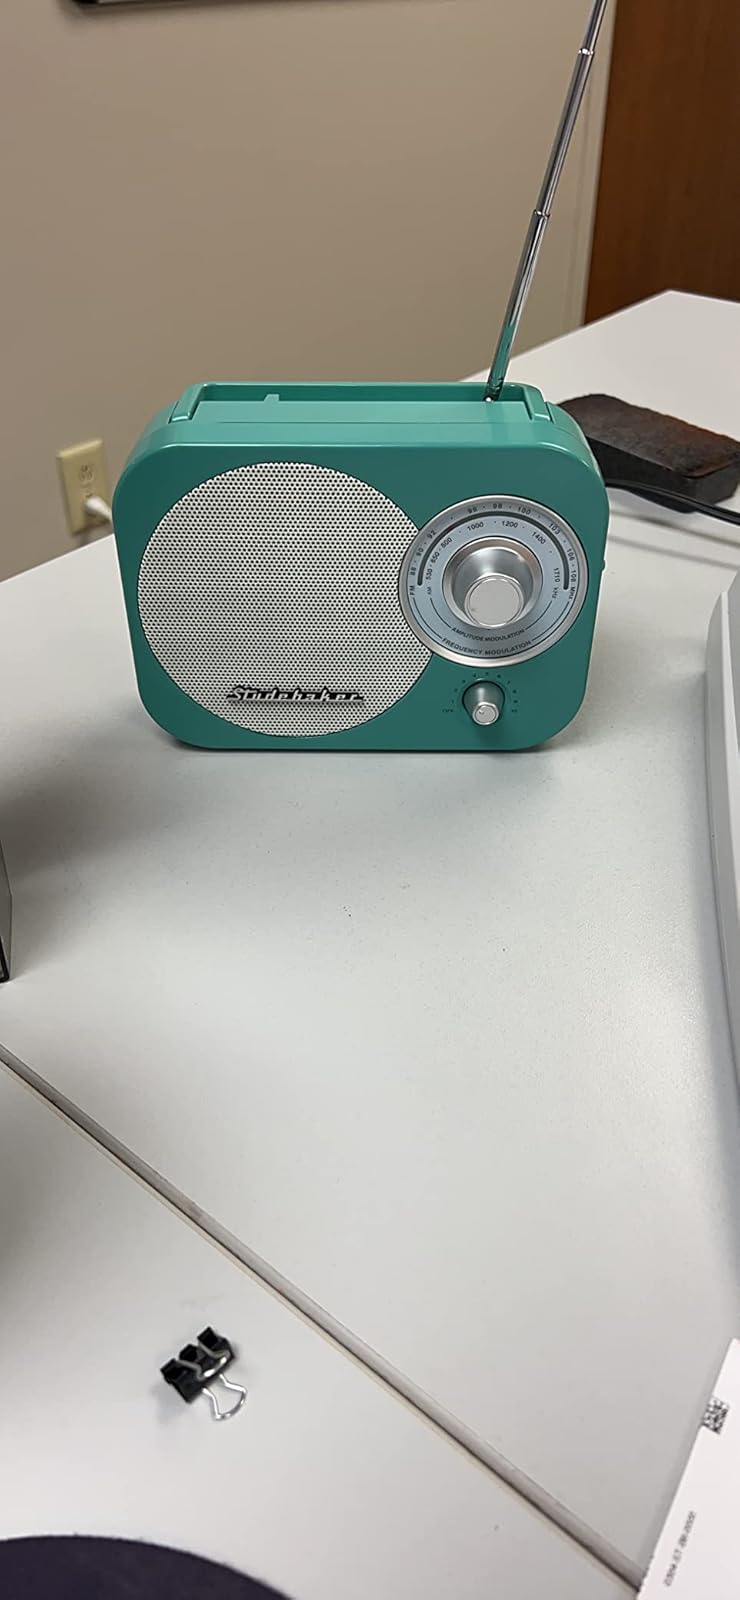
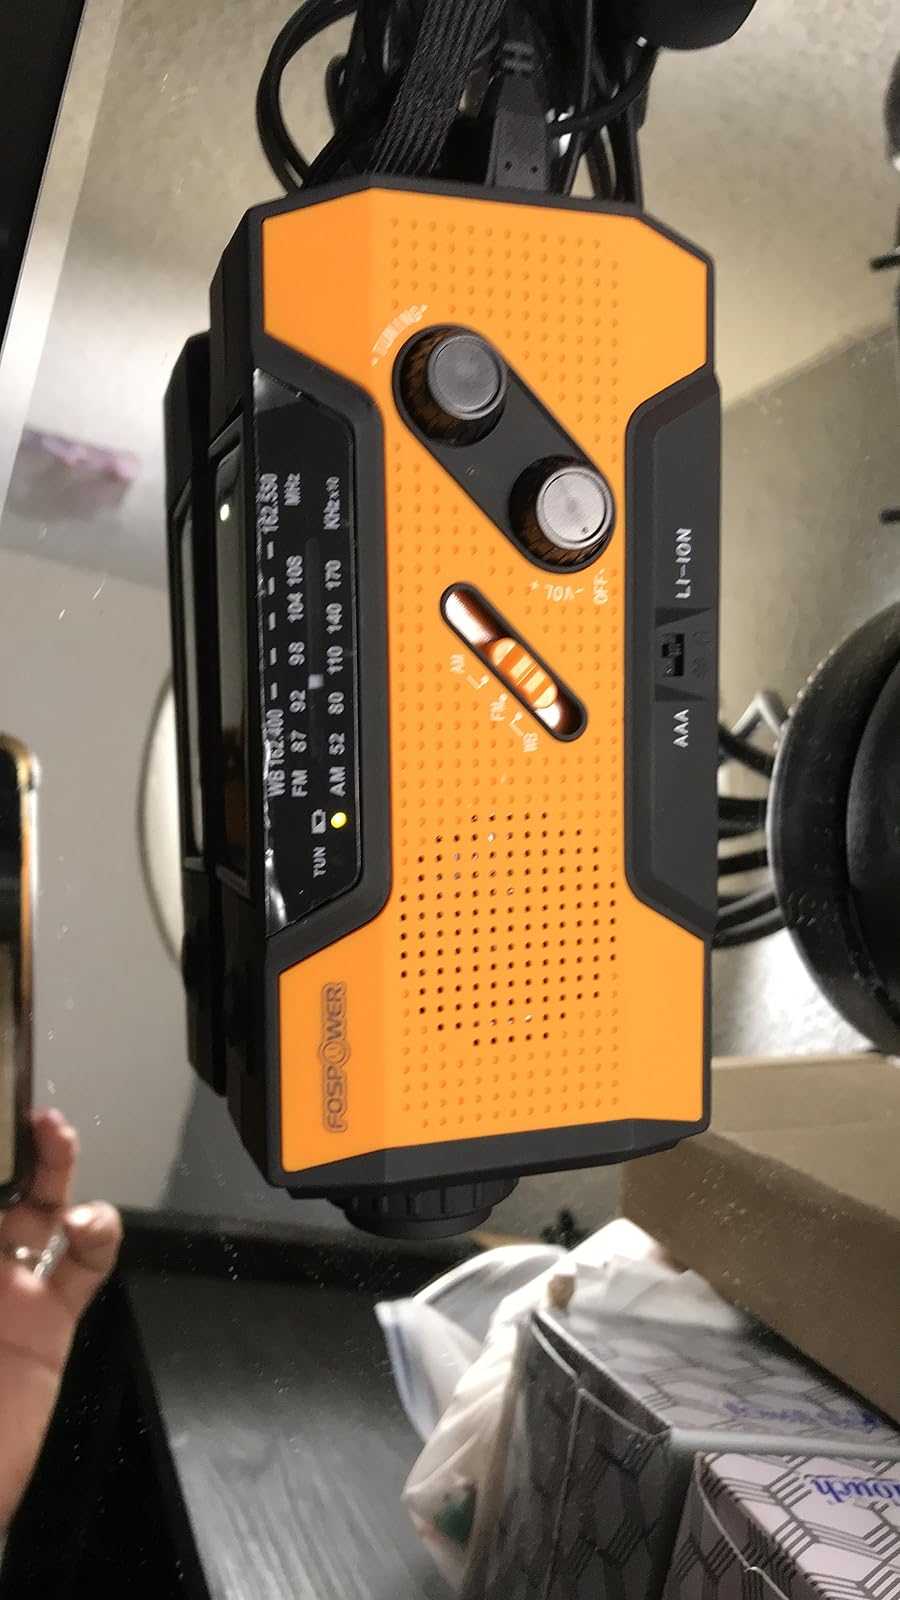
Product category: radio
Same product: no